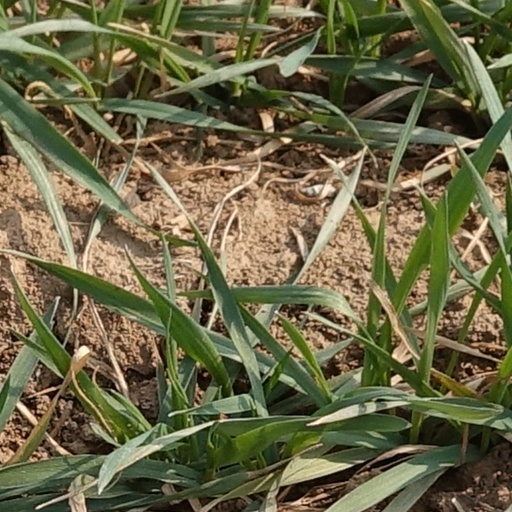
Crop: wheat